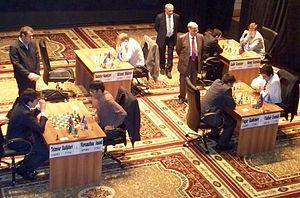
Les sports en Azerbaïdjan couvrent un grand nombre de disciplines. Les sports traditionnels en Azerbaïdjan ont des racines anciennes, et à l'époque actuelle, les deux sports, traditionnels et modernes, sont tout aussi populaires.